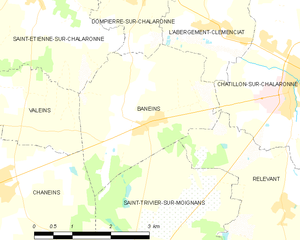
Carte des communes françaises: Baneins